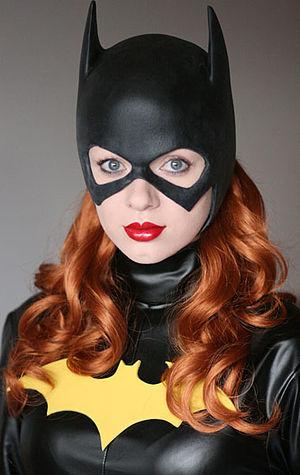
Bruce Wayne, alias Batman, est un super-héros de fiction appartenant à l'univers de DC Comics. Créé par le dessinateur Bob Kane et le scénariste Bill Finger, il apparaît pour la première fois dans le comic book Detective Comics nᵒ 27 en 1939 - mai 1939 comme date sur la couverture mais la date réelle de parution est le 30 mars 1939 - sous le nom de The Bat-Man. Bien que ce soit le succès de Superman qui ait amené sa création, il se détache de ce modèle puisqu'il n'a aucun pouvoir surhumain. Batman n'est en effet qu'un simple humain qui a décidé de lutter contre le crime après avoir vu ses parents se faire abattre par un voleur dans une ruelle de Gotham City, la ville où se déroulent la plupart de ses aventures. Malgré sa réputation de héros solitaire, il sait s'entourer d'alliés, comme Robin, son majordome Alfred Pennyworth ou encore le commissaire de police James Gordon.
Batman: The Killing Joke est un roman graphique dont le personnage principal est Batman. Il a été écrit par Alan Moore et dessiné par Brian Bolland. Ce one shot a été publié par DC Comics en mars 1988 et traduit en France l’année suivante. En mars 2014, l'éditeur Urban Comics publie une nouvelle version de Killing Joke.
Batgirl est le nom de plusieurs personnages de fiction appartenant à l'univers de DC Comics. Batgirl est également le titre de quatre séries de comic books publiées par DC Comics. Le nom du personnage est construit sur le modèle de Batman, avec préfixation du mot bat, chauve-souris, et suffixation du mot girl, fille.